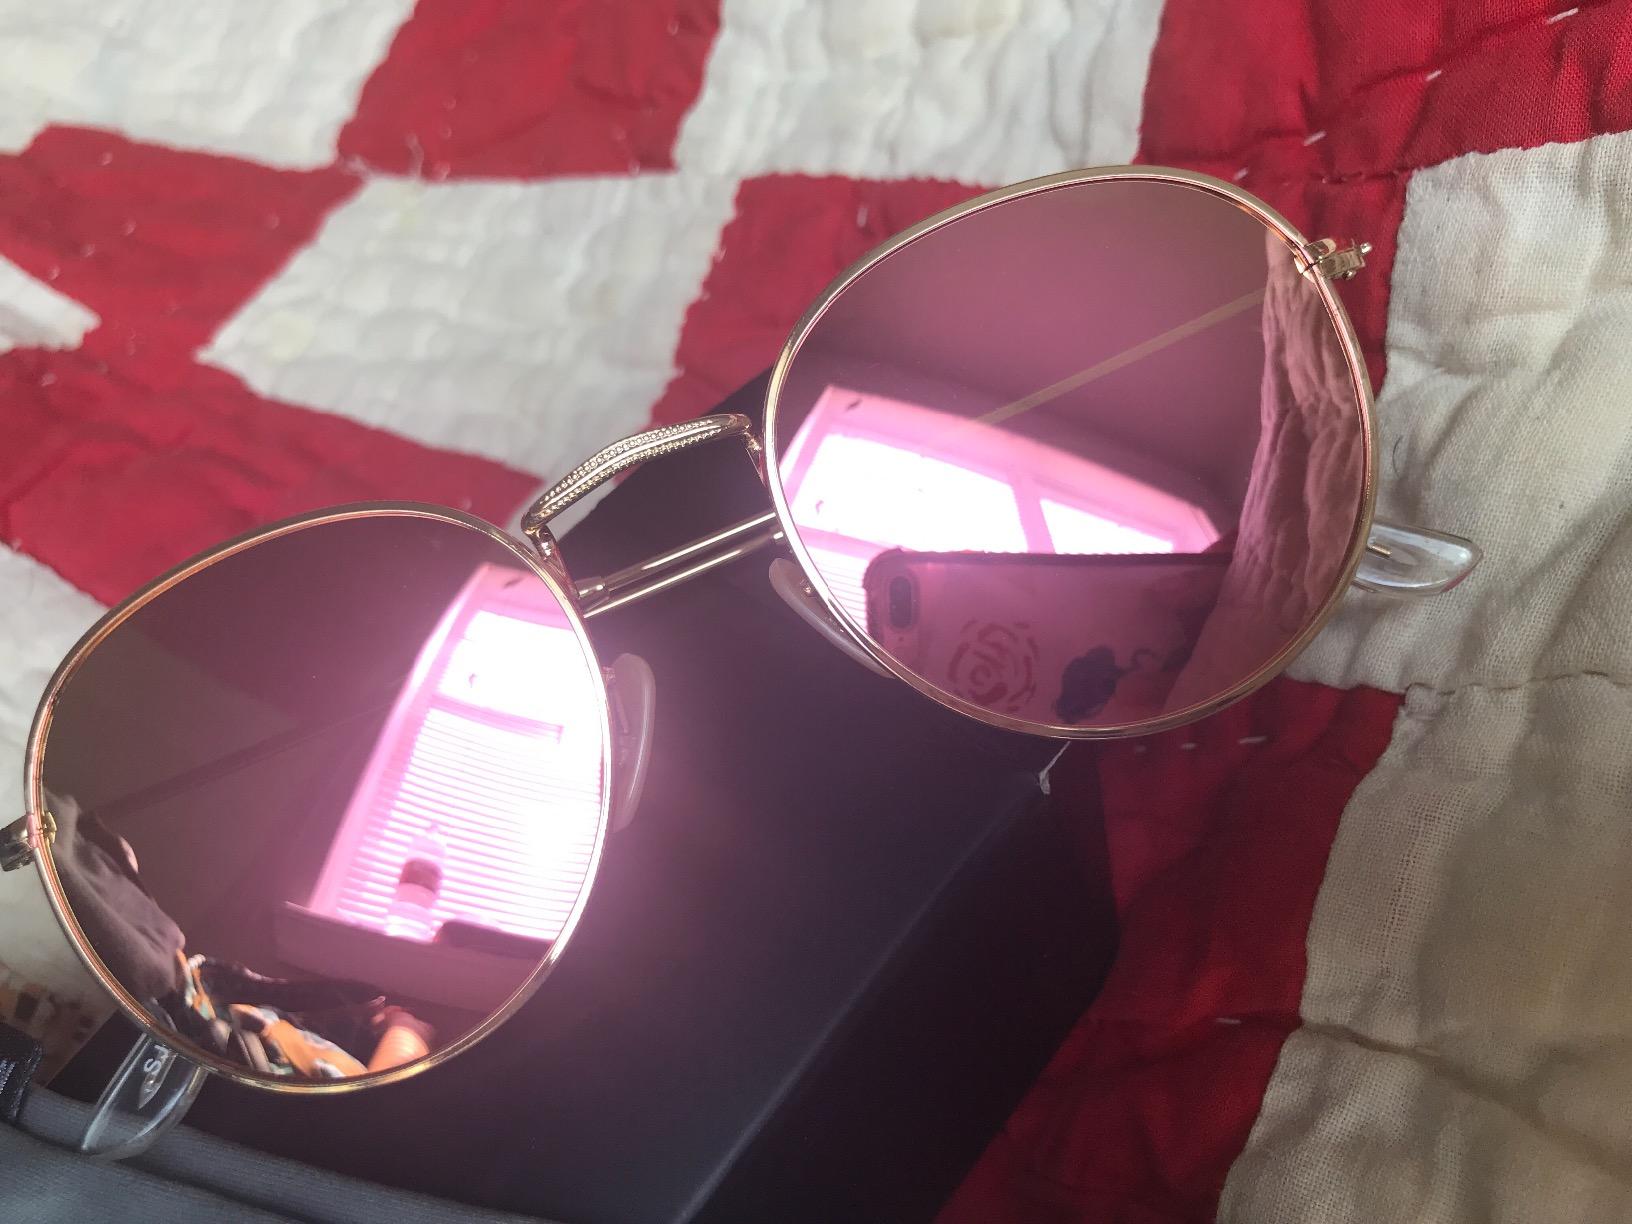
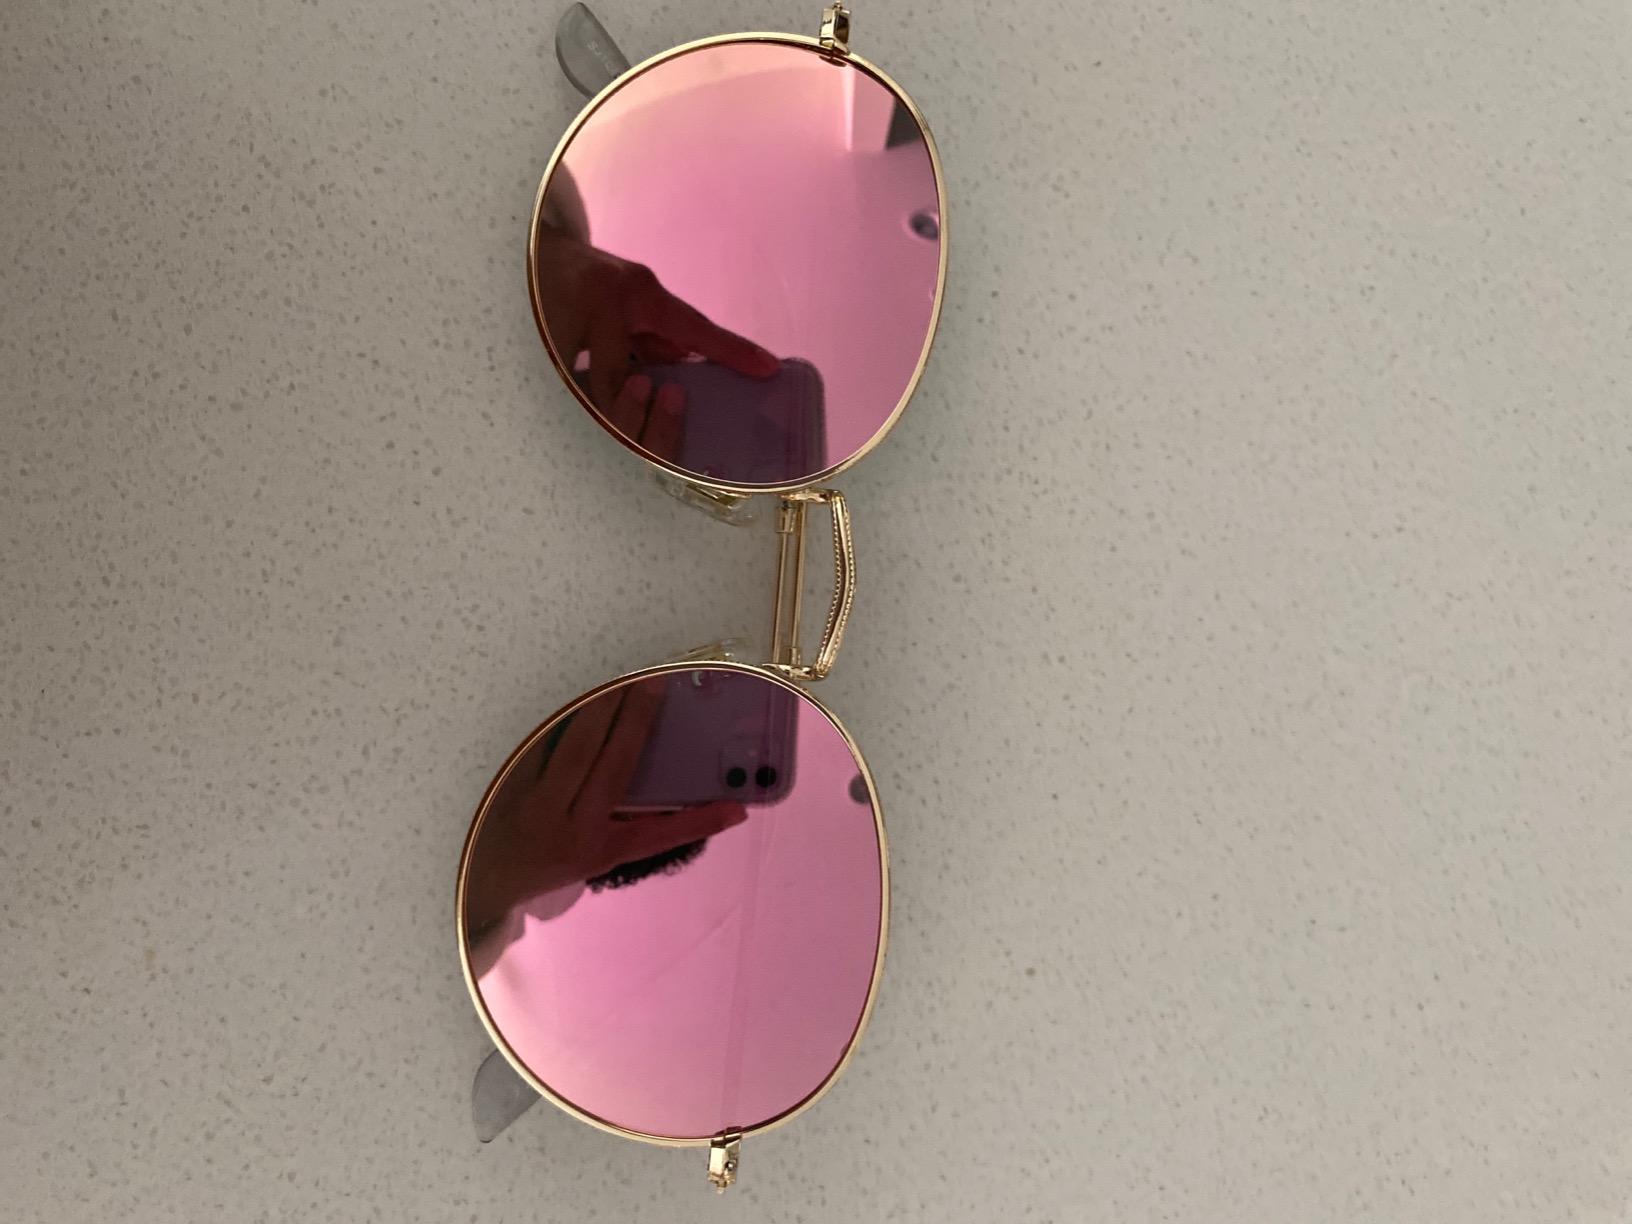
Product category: accessories_sunglasses
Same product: yes